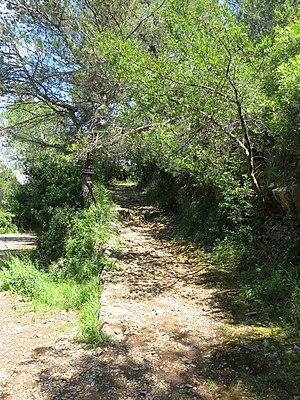
Sentier de randonnée sur l'île de Palmaria (Ligurie, Italie).